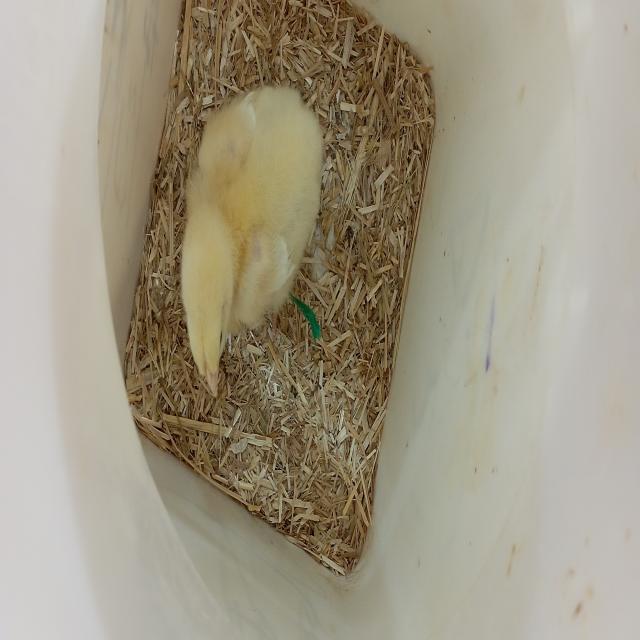
Weight: 207 g